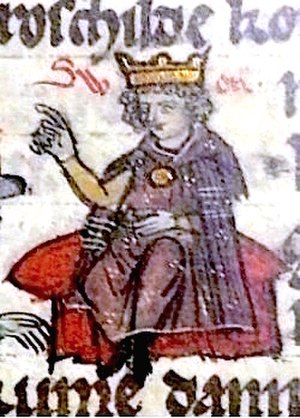
Kongerækken / Kongerækken / Jellingdynastiet (igen)
Svend Grathe
Kongerækken, forstået som den danske kongerække, er en liste over Danmarks regenter gennem tiderne.